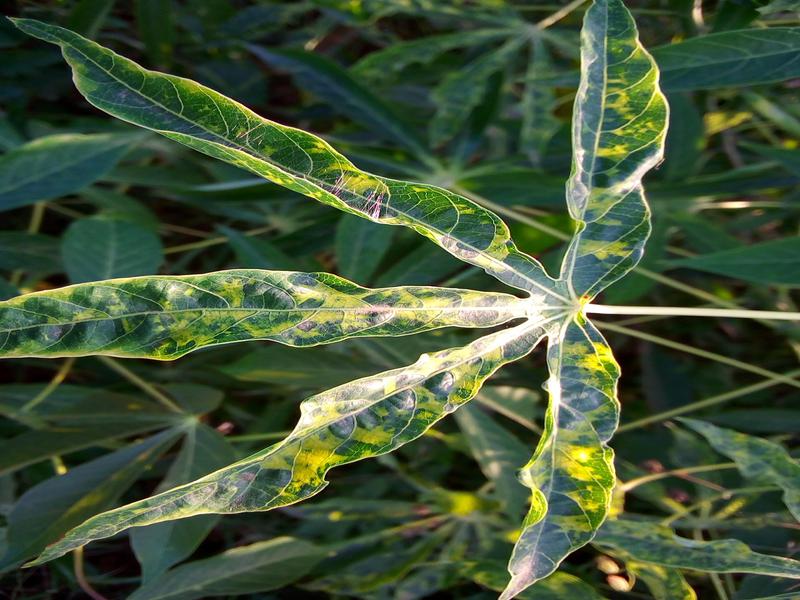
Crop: cassava
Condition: mosaic_disease